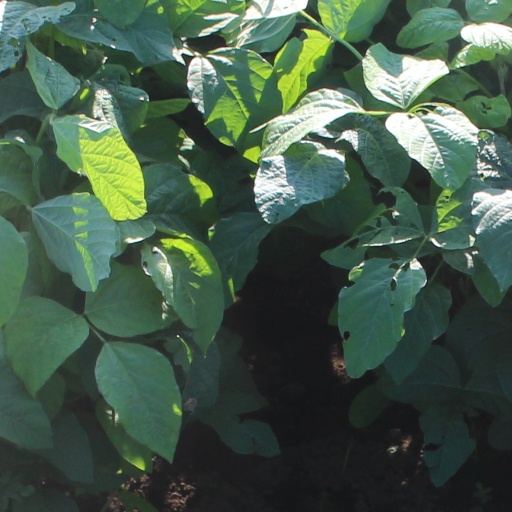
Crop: soybean